HMS Birmingham (C19)

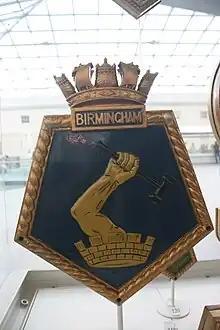
Ship's badge in the National Maritime Museum

"Birmingham" initially joined the 5th Cruiser Squadron on the China Station in January 1938. On the outbreak of World War II in September 1939, she left for Malta for a refit before joining the Home Fleet in March–April 1940. "Birmingham" was a unit of the 18th Cruiser Squadron of the Home Fleet, initially used to patrol off the coast of Norway to prevent German fishing vessels operating in this area. In mid-April "Birmingham", and escorted a troop convoy to Norway. On 26 April she shelled and sank the after "Schiff 37" rammed and damaged the destroyer off Norway. In May, "Birmingham", in company with "Manchester", evacuated 1,500 troops from Åndalsnes. She returned to the UK and was in refit between September–December 1940.